History of the Jews in Odesa

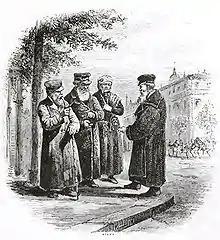
Odesan Jews in 1876

The second wave of settlers, who came from Volhynia, Podilia, White Russia Moldavia and the town of Brody, arrived immediately following the first one. These new settlers grew aware of the potential importance of the Russian Black Sea port and were trying to profit from fluctuations on the grain market. More arrivals of Jewish families came from city of Kherson.